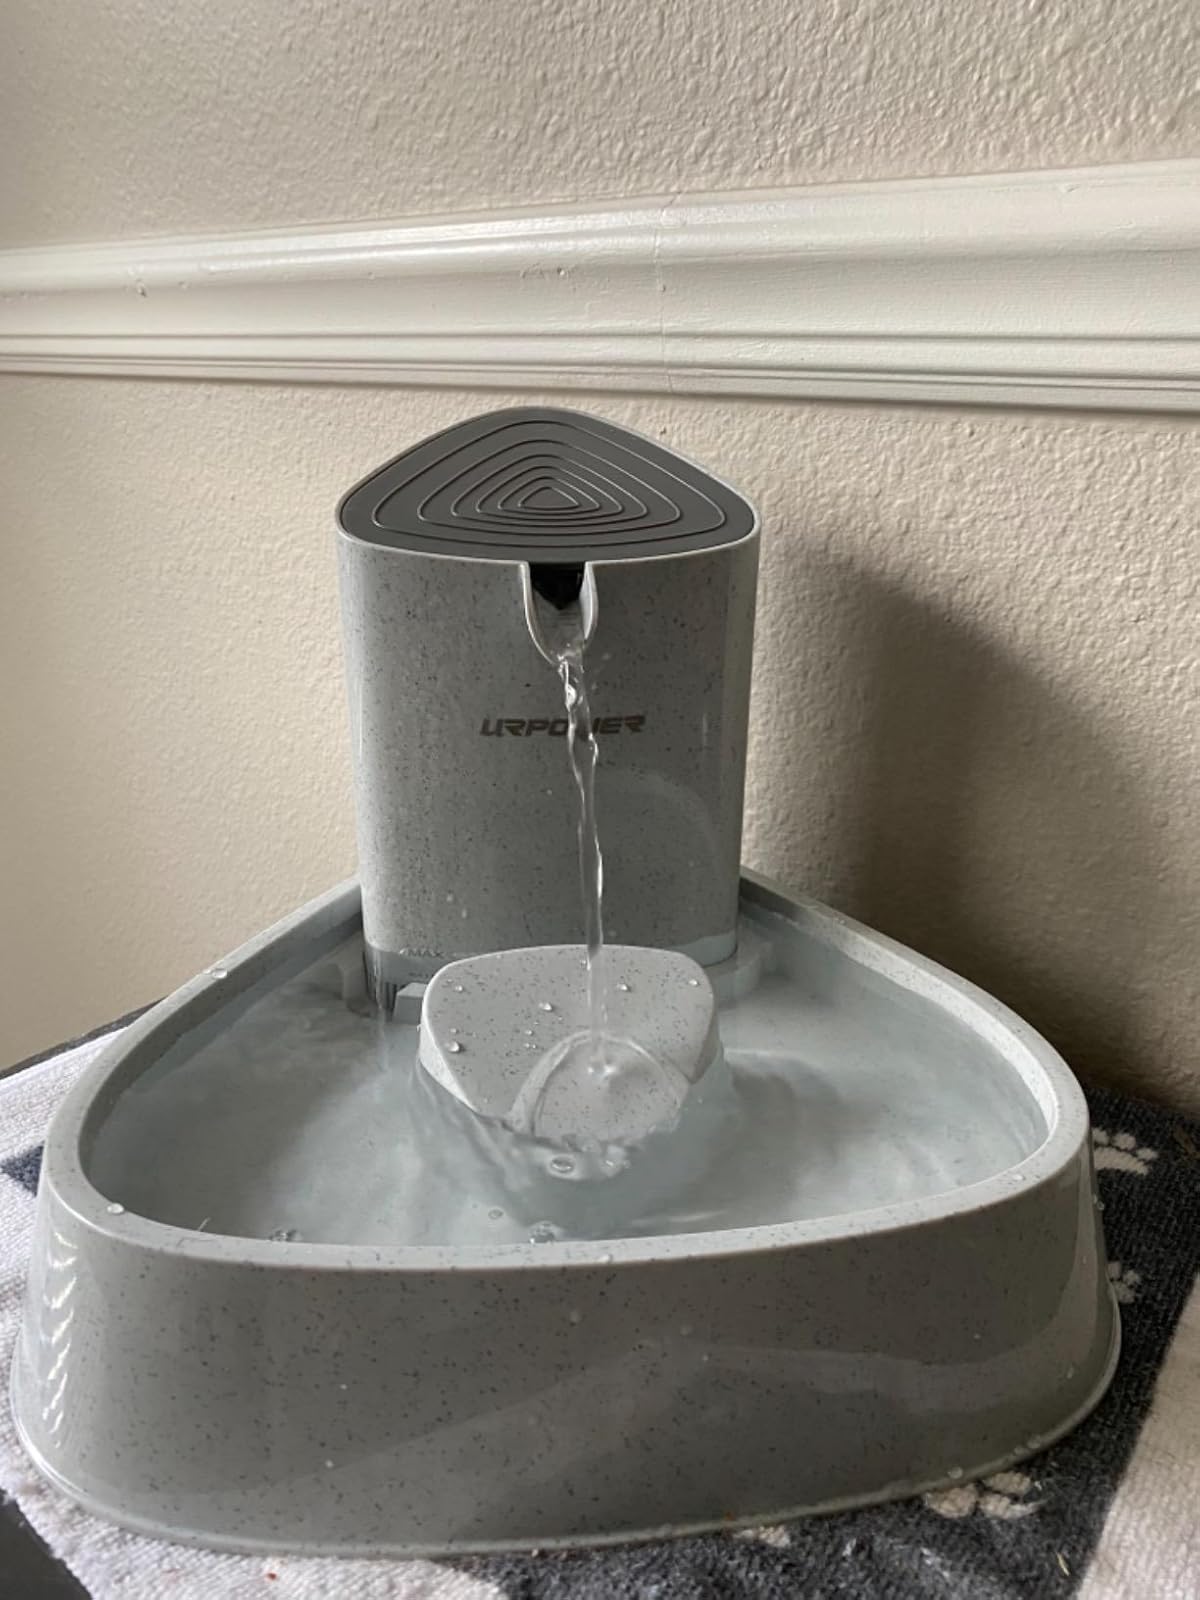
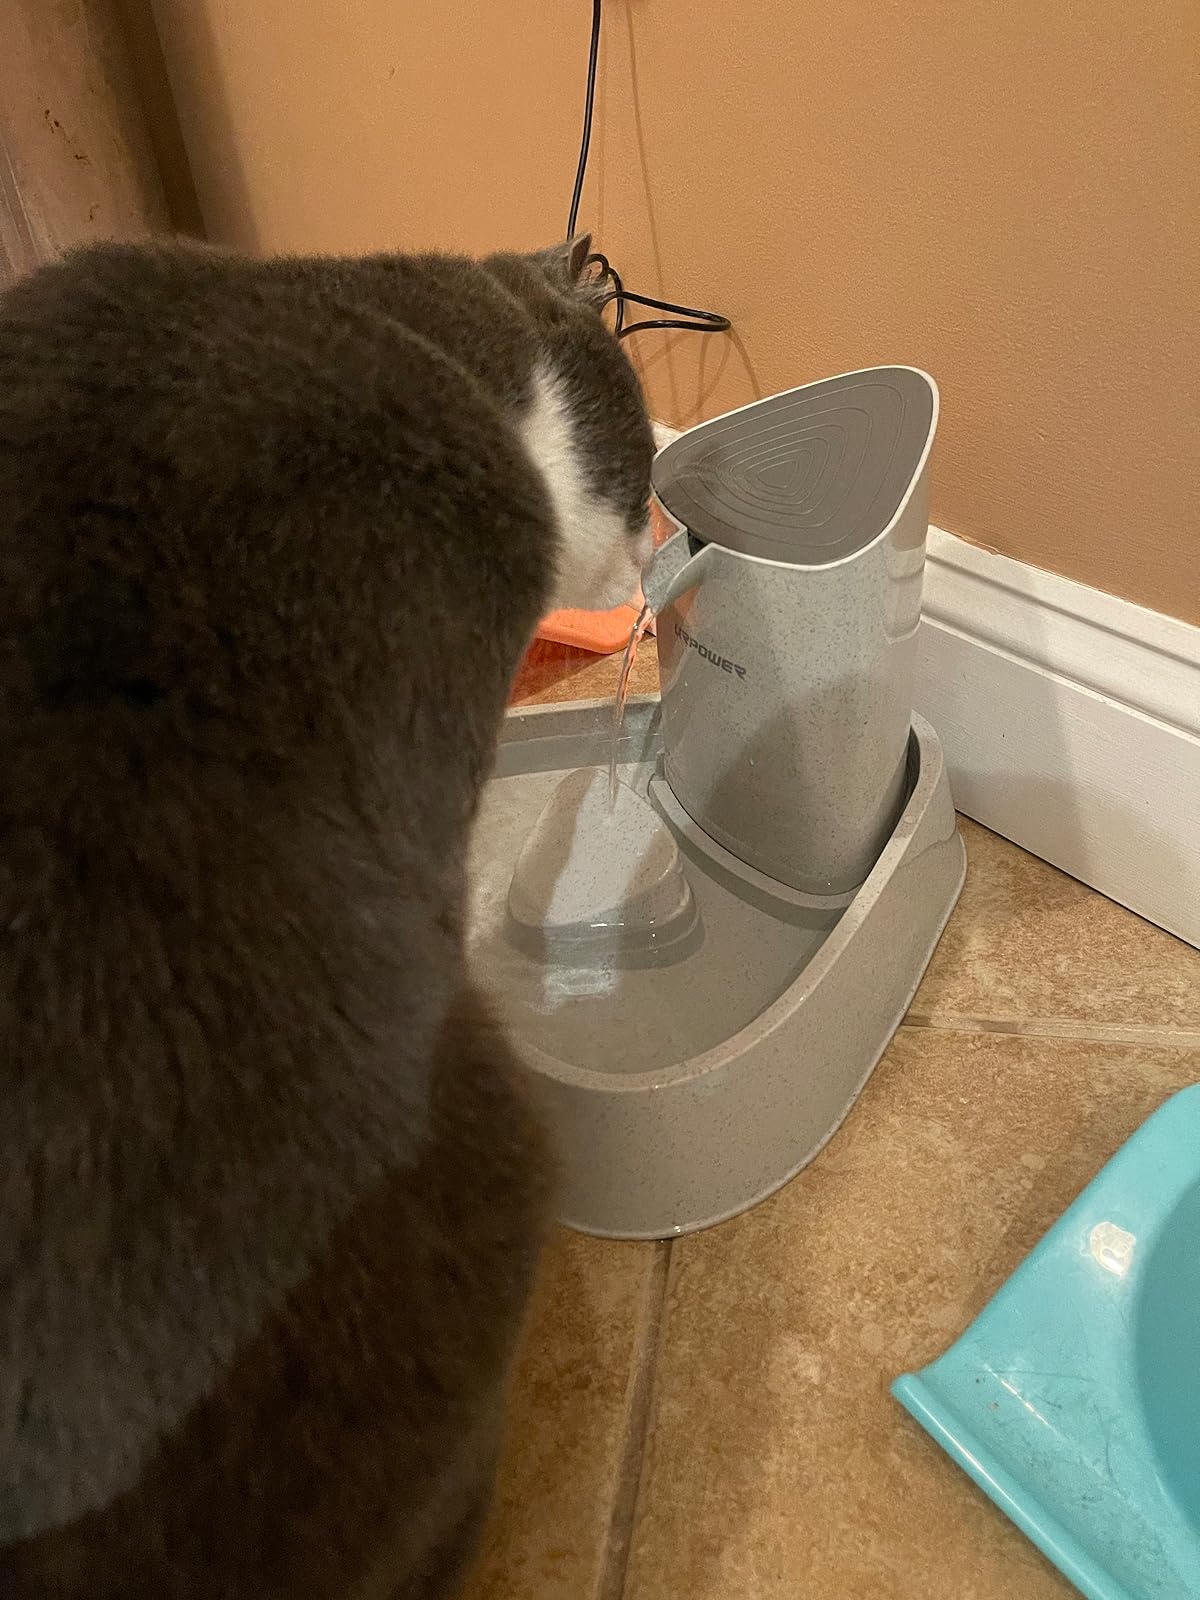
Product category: items_bowl
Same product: yes